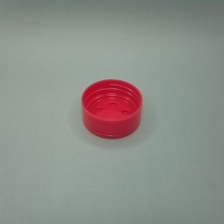
Color: red/orange/pink/fuchsia/brown
Cap type: flip-top cap